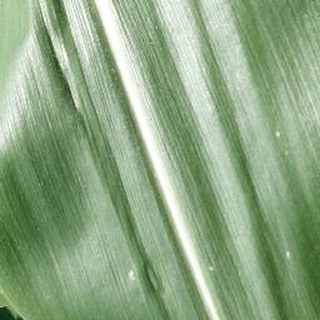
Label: healthy_corn